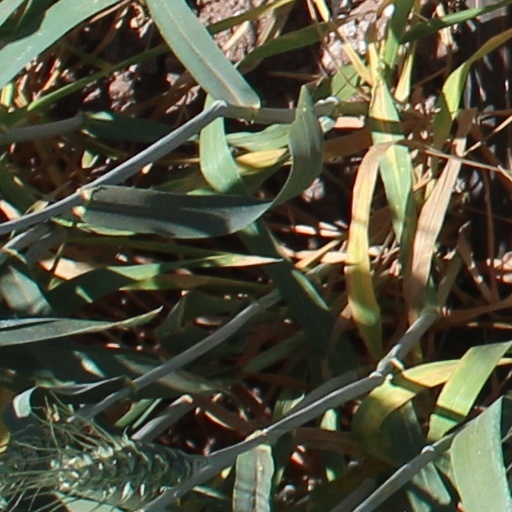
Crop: wheat